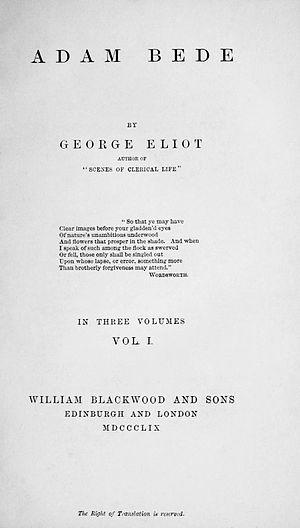
Adam Bede est le premier roman de l'écrivaine anglaise George Eliot, publié en 1859 alors qu'elle a trente-huit ans. Bien que déjà connue et respectée en tant qu'intellectuelle et auteur, George Eliot, de son vrai nom Mary Ann Evans, préfère rester anonyme. Le roman est immédiatement apprécié pour son réalisme et sa description de la vie rurale. Andrew Sanders rapporte que la reine Victoria elle-même, conquise par sa lecture, passa commande de deux tableaux illustrant certaines scènes.